Roam (public transit)

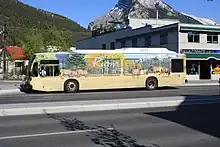
Each Roam bus is decorated with images of different animals from the National Park and area. This one is Elk

There are currently fourteen routes, seven that operate year-round and five that operate seasonally (May to September). Service is provided using hybrid Nova buses, each decorated with scenes from the National Park, featuring either a grizzly bear, elk, mountain goat, moose, buffalo, fish, fox, lynx, wolf, etc.